Quebec

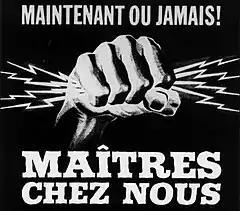
"" was the electoral slogan of the Liberal Party during the 1962 election.

The Quiet Revolution was an intense period of modernization, secularization and social reform, where French Canadians strongly expressed their concern and dissatisfaction with their inferior socioeconomic position, and the cultural assimilation of francophone minorities in the English-majority provinces. It resulted in the formation of the modern Québécois identity and Quebec nationalism. In 1960, Jean Lesage's Liberal Party was brought to power with a two-seat majority, having campaigned with the slogan "It's time for things to change".